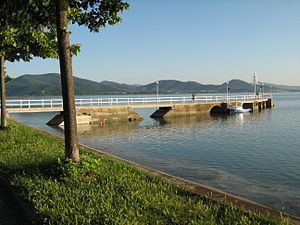
San Feliciano
Molen i San Feliciano
Anløbsbro i San Feliciano ved Trasimenosøen. Juni 2008.
San Feliciano er en mindre by i kommunen Magione i provincen Perugia i Umbrien, Italien.